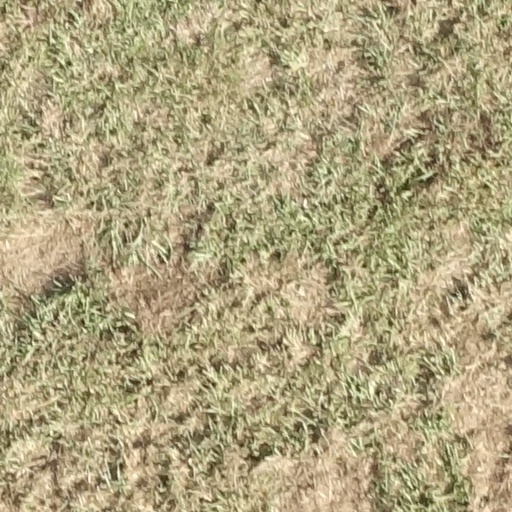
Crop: sorghum